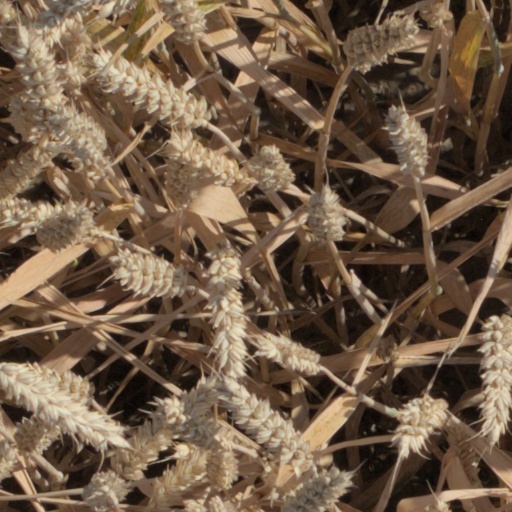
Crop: wheat